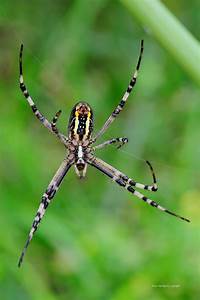
Label: ragno